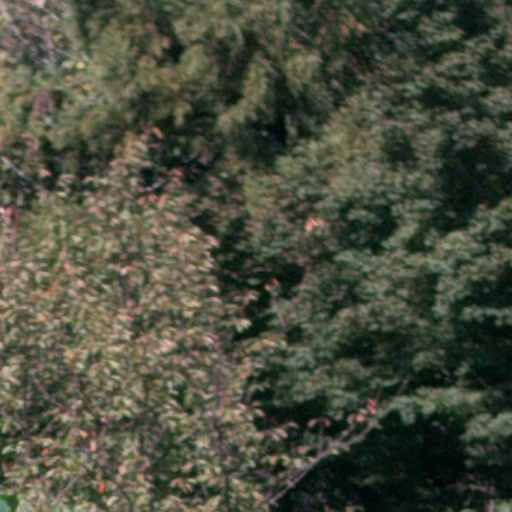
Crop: cassava